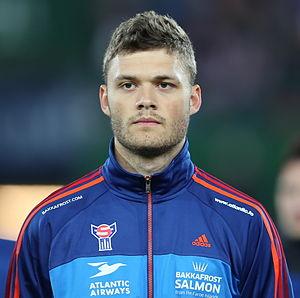
Rógvi Baldvinsson est un footballeur international féroïen né le 6 décembre 1989 à Tórshavn. Il évolue au poste de défenseur au Vidar Stavanger.